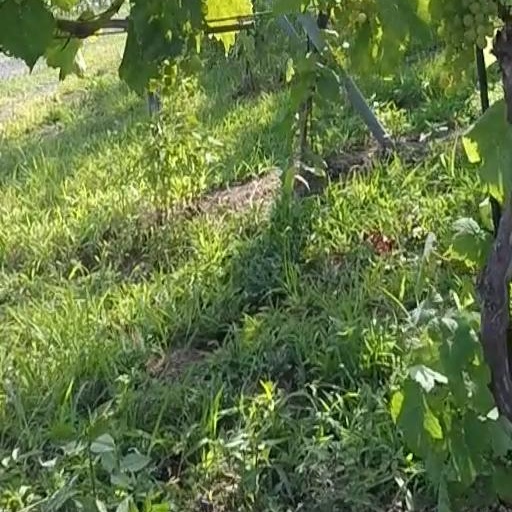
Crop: grape